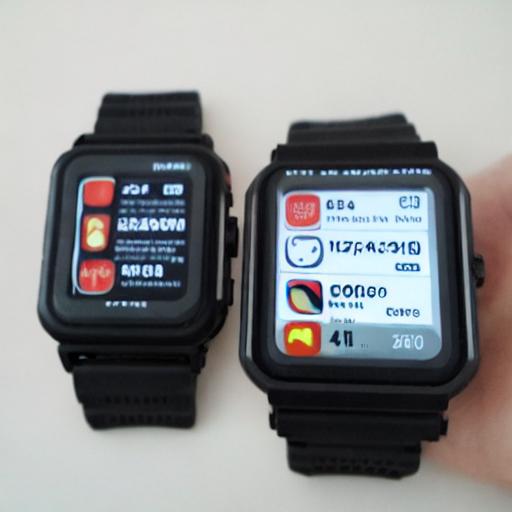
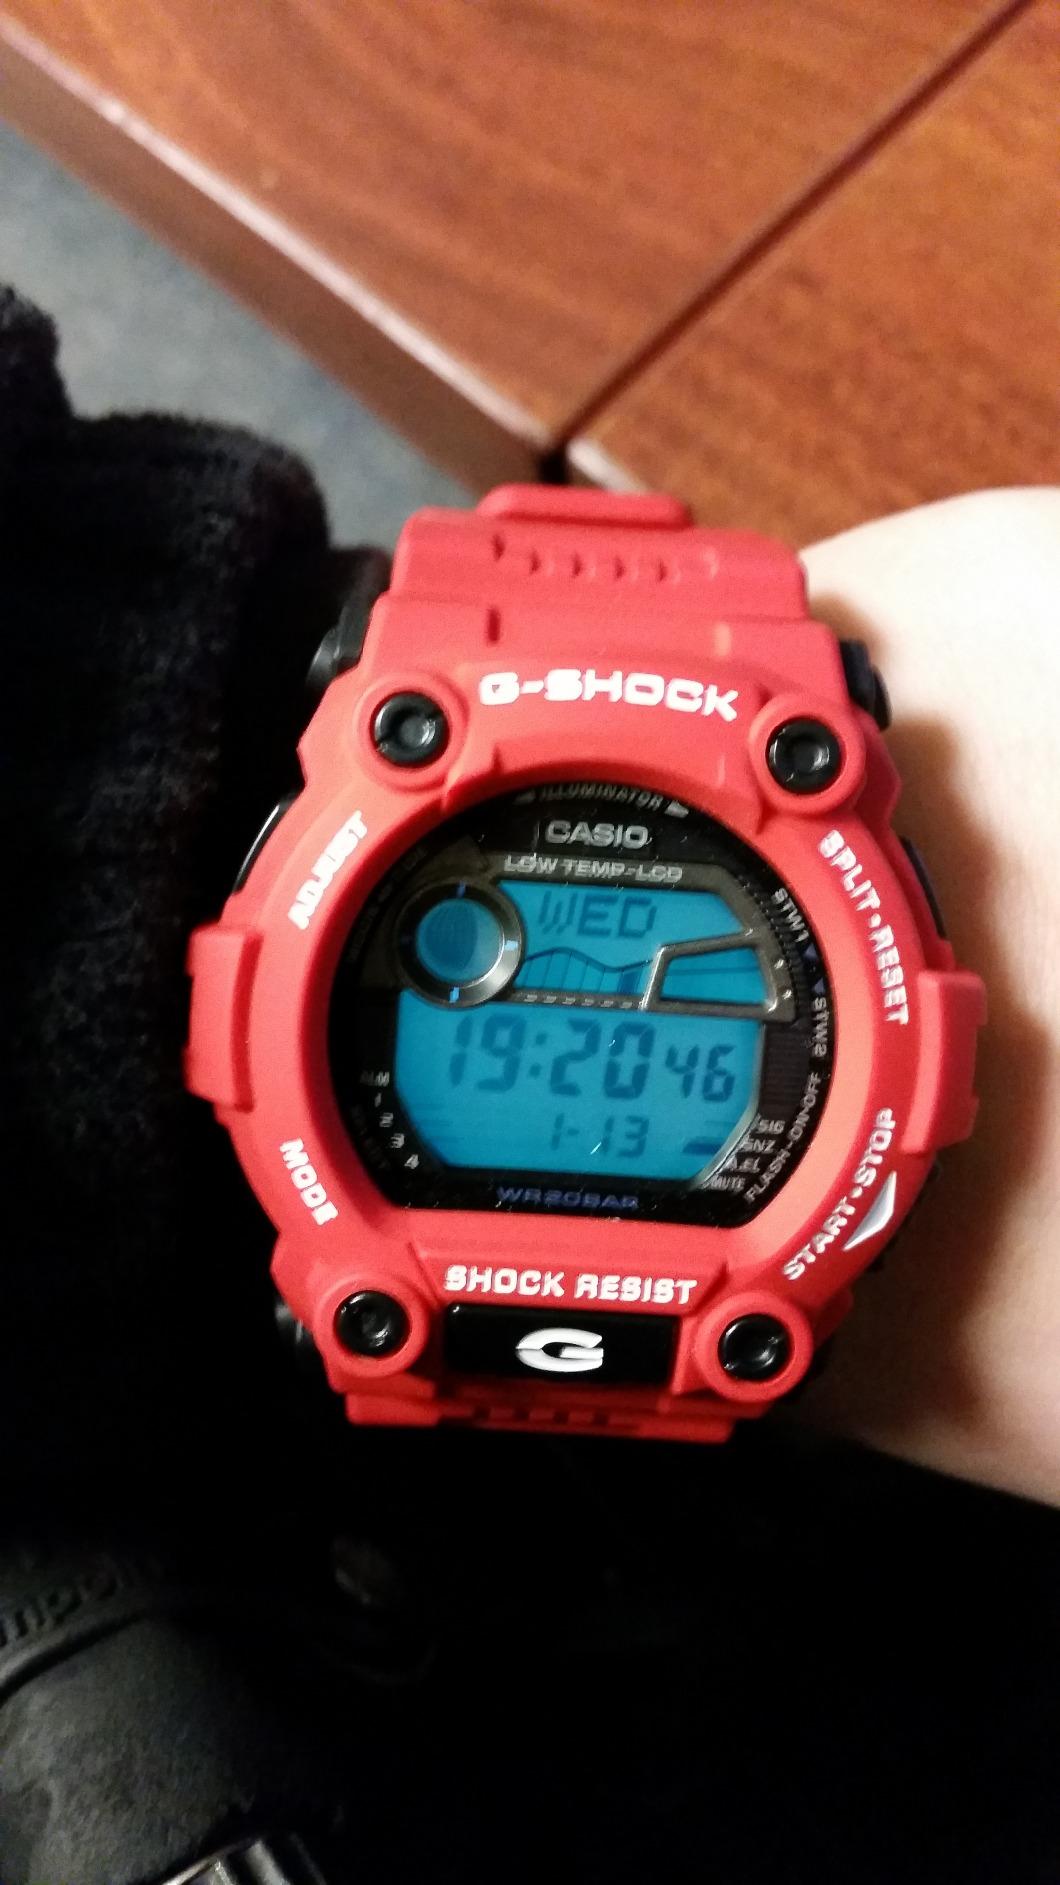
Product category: accessories_watch
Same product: no